Cologne City Hall

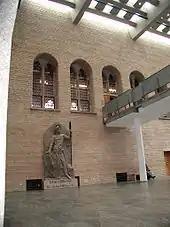
View of Saalbau from the Piazzetta

Likened to a small piazza with various building making up the perimeter walls, the 900 square metre large and 12.6 metres tall atrium was built during the postwar restoration of the historic town hall.